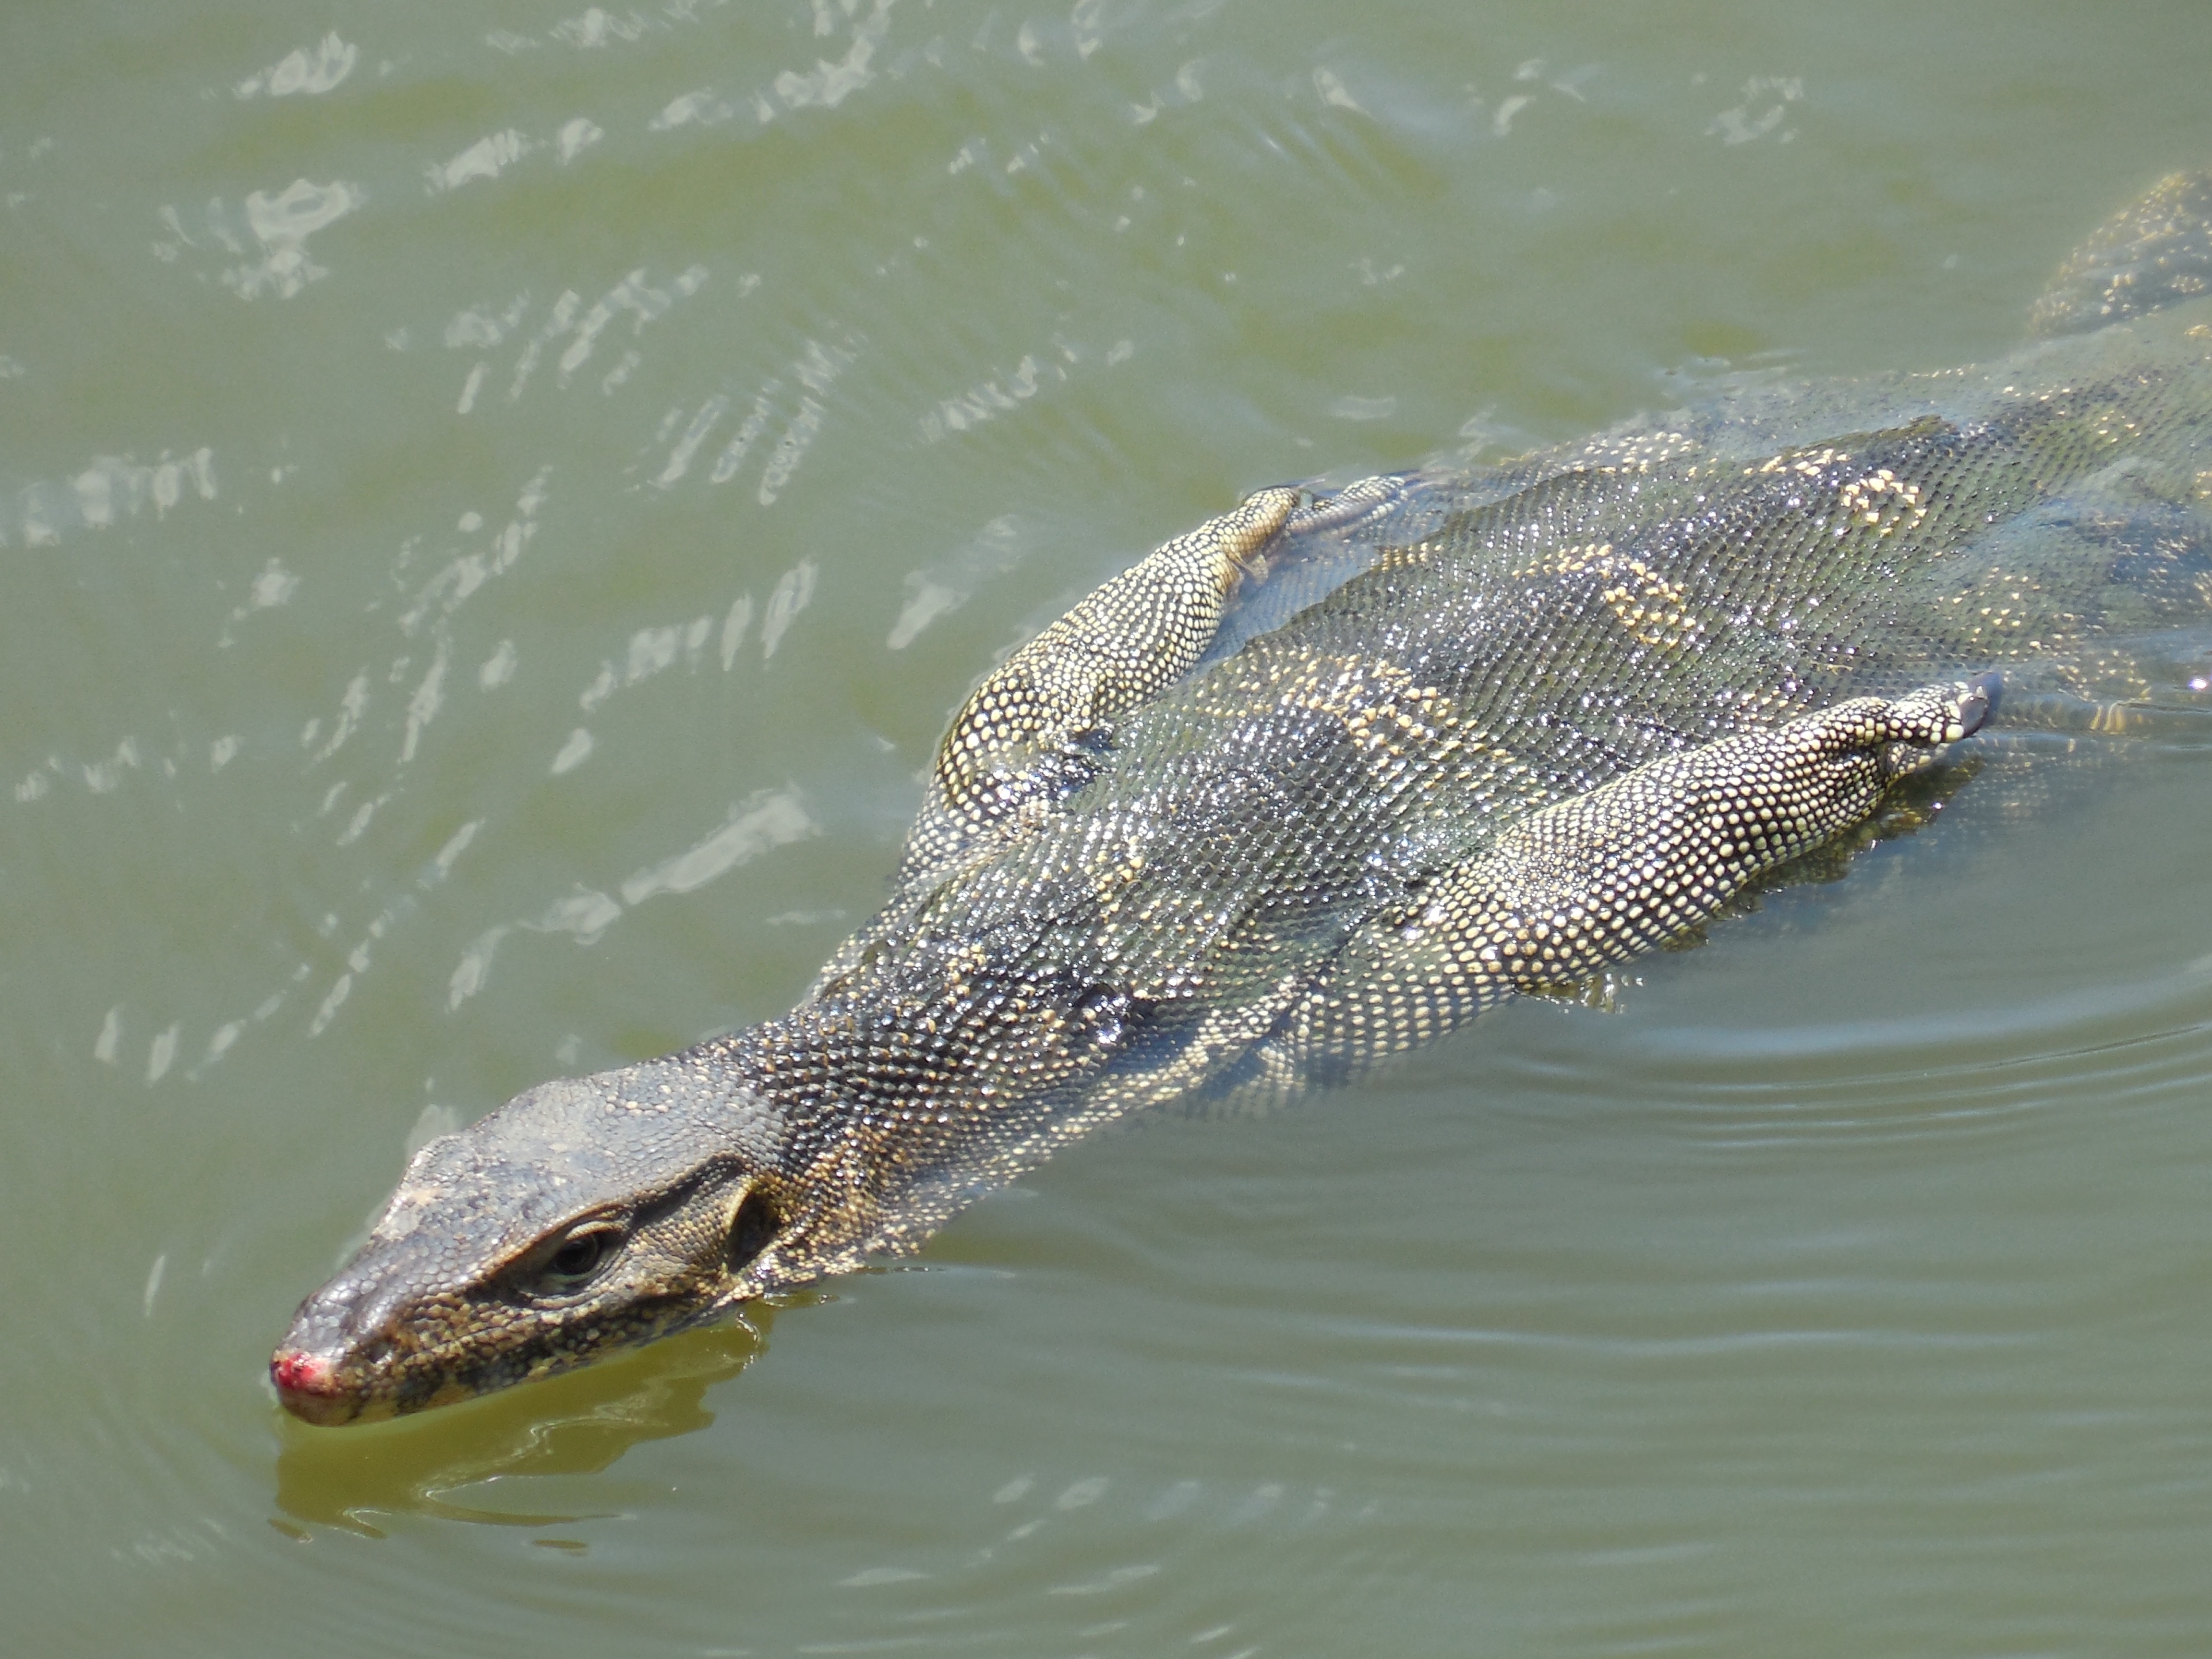
water, animal, wildlife, reptile, iguana, fauna, lizard, swimming, crocodile, alligator, vertebrate, creature, scales, crocodilia, cold blooded, loggerhead, american alligator, nile crocodile